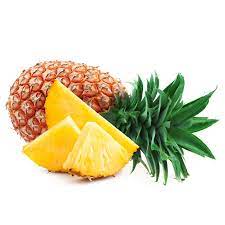
Lii de anaanaas la anaanaas, ñetti yii de dañ leen dagg teg leen noonu benn bi kenn laalu ko am na lu wert. Lii de anaanaas la anaanaas.